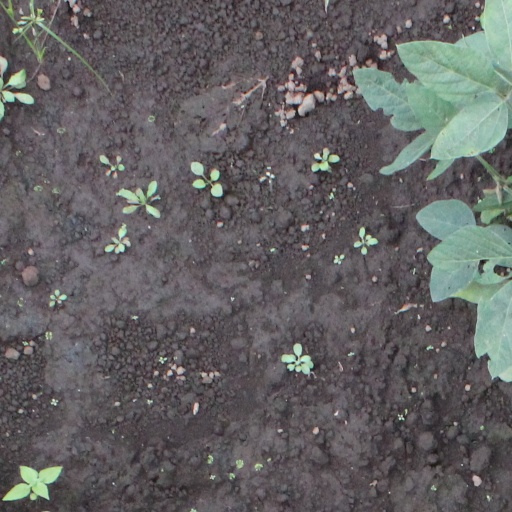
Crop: soybean